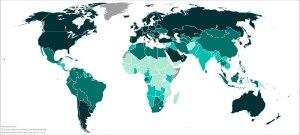
Cet article présente le classement des pays suivant l’indice de développement humain défini par le Programme des Nations unies pour le développement qui publie régulièrement un rapport mondial sur le développement humain.
L'indice de développement humain ou IDH est un indice statistique composite pour évaluer le taux de développement humain des pays du monde. L'IDH se fondait alors sur trois critères : le PIB par habitant, l'espérance de vie à la naissance et le niveau d'éducation des enfants de 17 ans et plus.